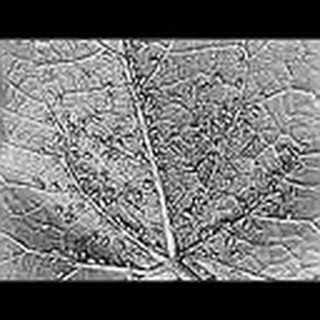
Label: cotton_aphids